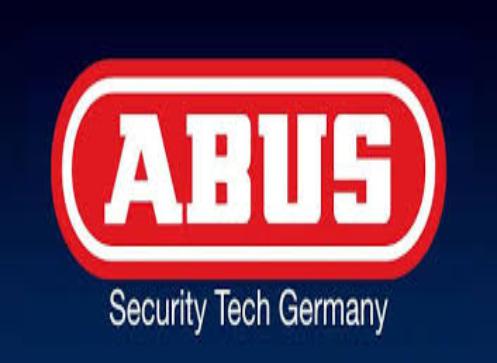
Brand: abus
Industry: Others